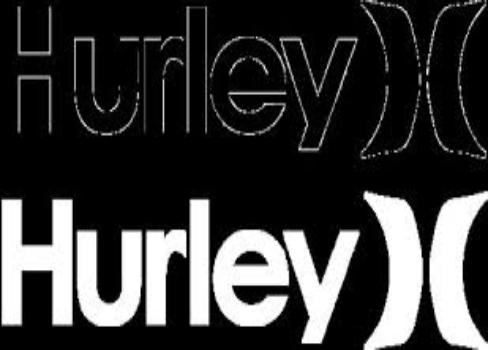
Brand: Hurley-2
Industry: Clothes